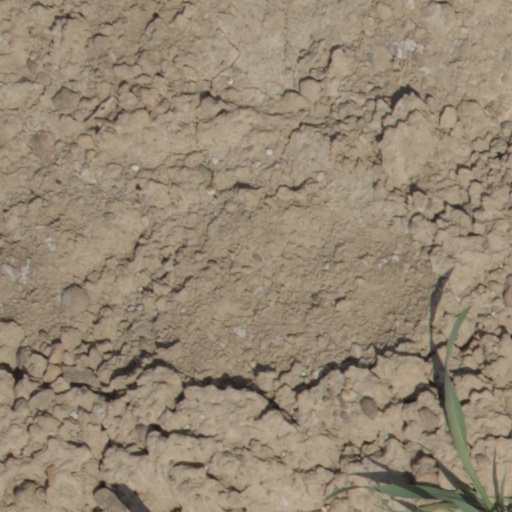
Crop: wheat